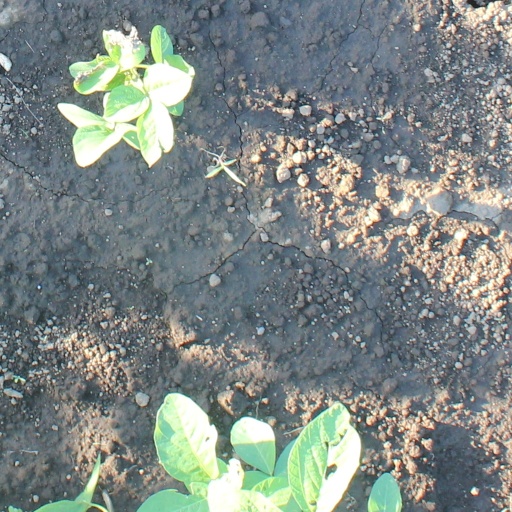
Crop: soybean